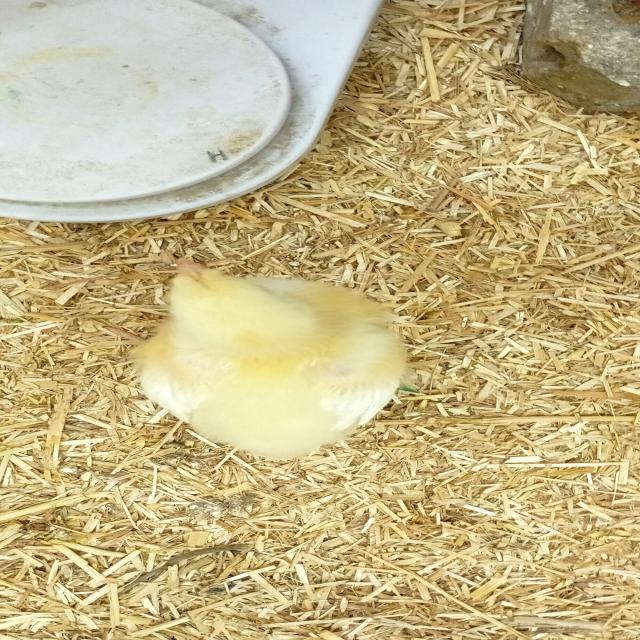
Weight: 183 g